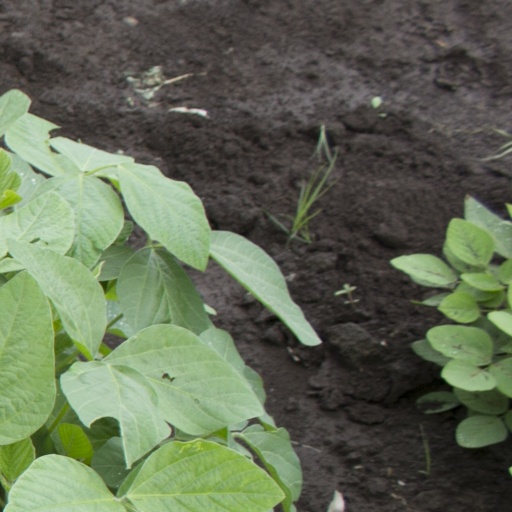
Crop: soybean